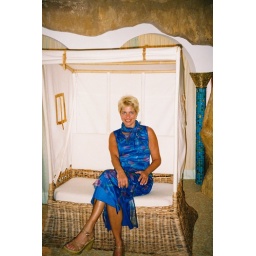
Sitting in a beach chair